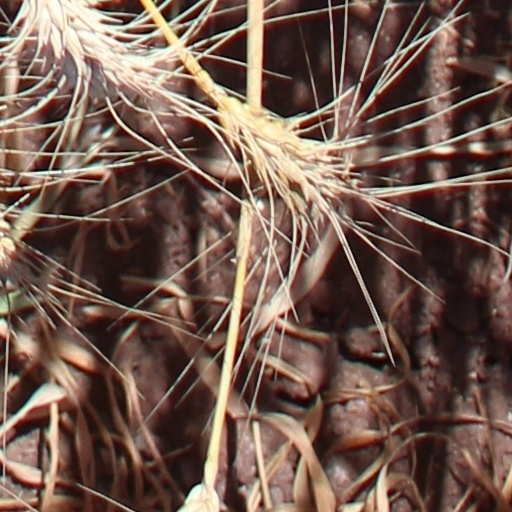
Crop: wheat